Elephant Packing House

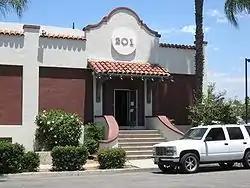
Mission Revival Style entrance facade.

The Elephant Packing House was built in 1924, in Fullerton, Orange County, Southern California. Valencia oranges were packed here, from the abundant orchards that then dominated the county. William Wolfskill had developed and extensively planted the Valencia orange here in the 19th century. It is one of the last remaining examples of a citrus packing house in Fullerton.